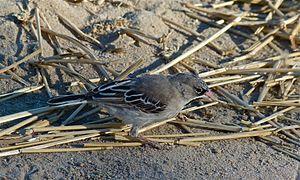
Le Sporopipe squameux, également appelé moineau à front écaillé, est une espèce de passereau appartenant à la famille des Ploceidae.